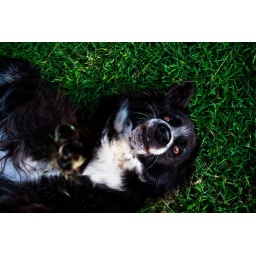
roll in the green grass